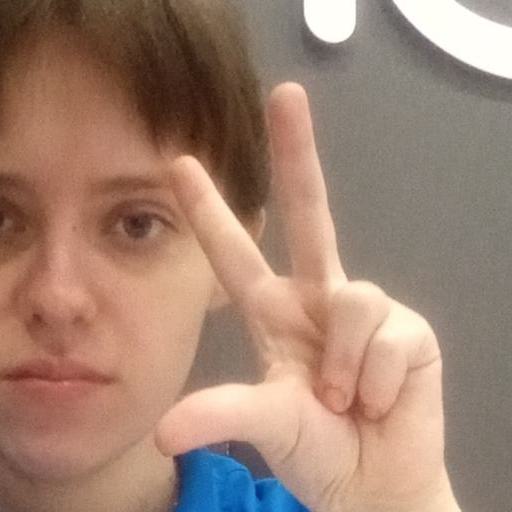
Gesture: three2